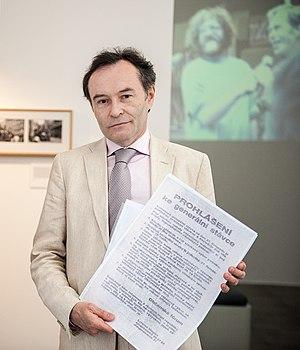
L'ambassade de la République tchèque en France est la représentation diplomatique de la Tchéquie auprès de la République française. Elle est située 15 avenue Charles-Floquet, dans le 7ᵉ arrondissement de Paris. Son ambassadeur est, depuis 2019, Michel Fleischmann.